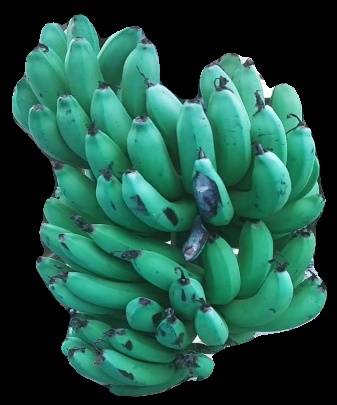
Variety: pachbale
Grade: grade3